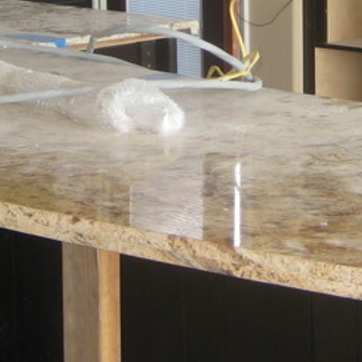
Material: polishedstone